Strongbow (cider)

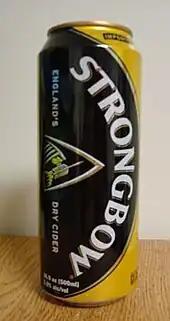
United States canned version

In the late 80s to early 90s Strongbow produced and marketed a double fermented cider "1080" – said to be its specific gravity.